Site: brandenburg
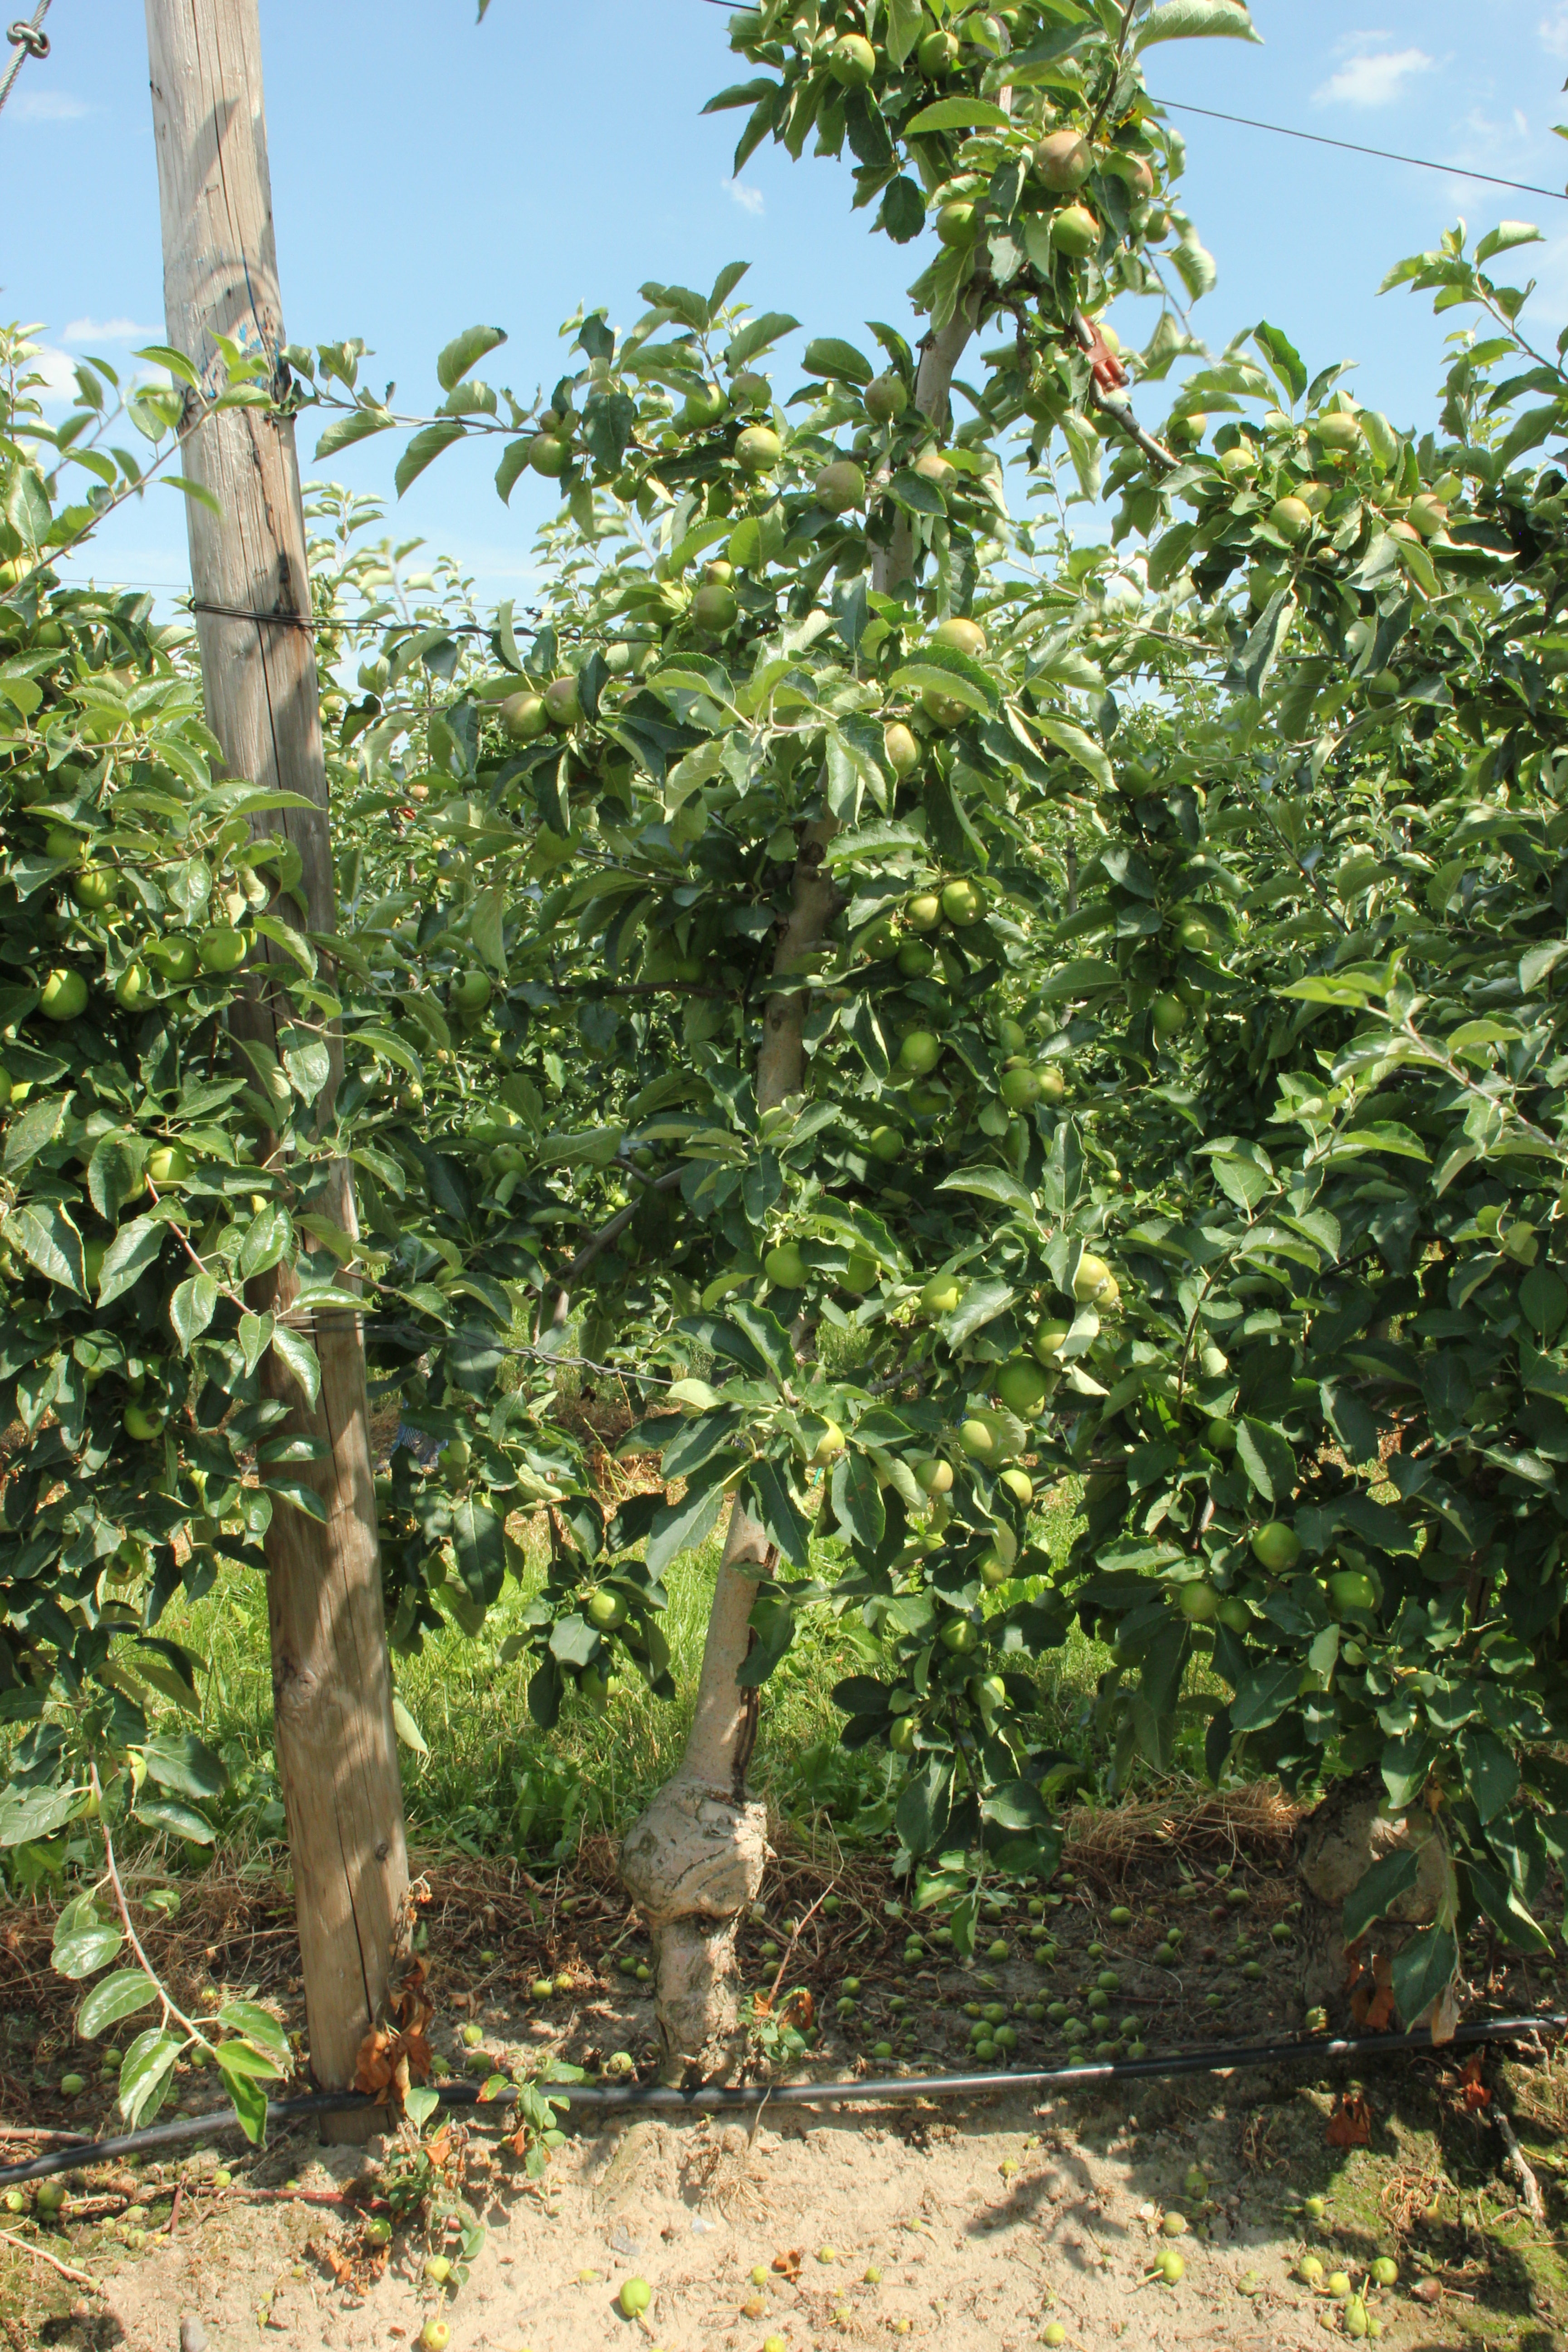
Growth stage (BBCH 74): Development of fruit